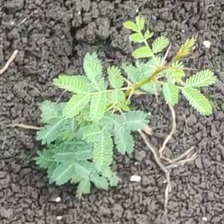
Weed species: Dwarf_cassia_(Chamaecrista pumila)